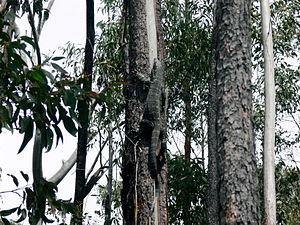
Le Varan bigarré, Varanus varius, est une espèce de sauriens de la famille des Varanidae.